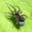
Label: spider